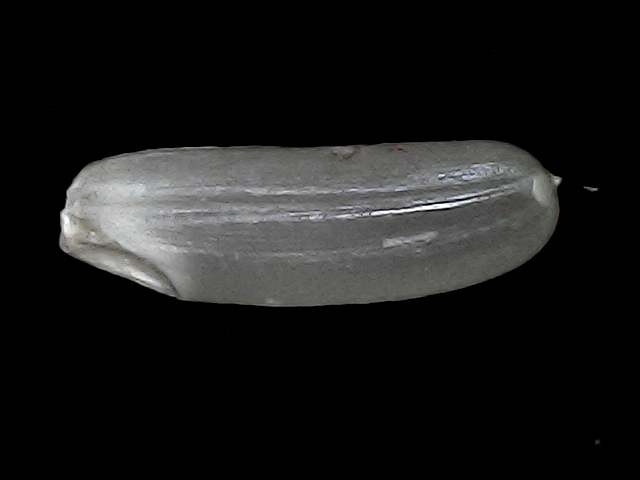
Rice variety: BRRI102